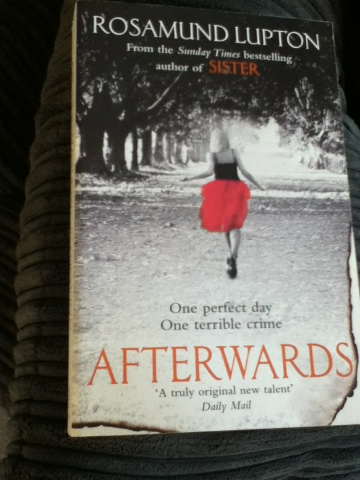Question: What is this book called?
Answer: afterwards